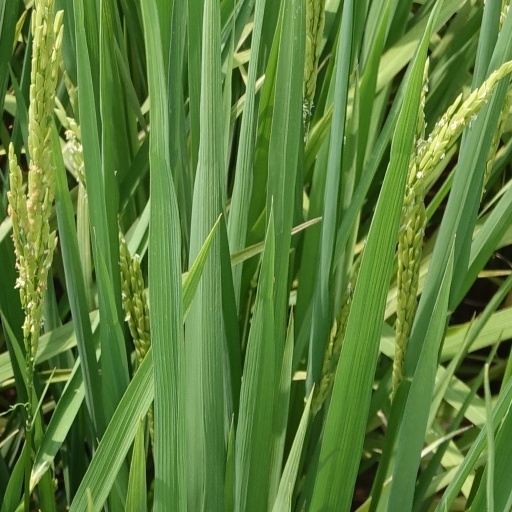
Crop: rice